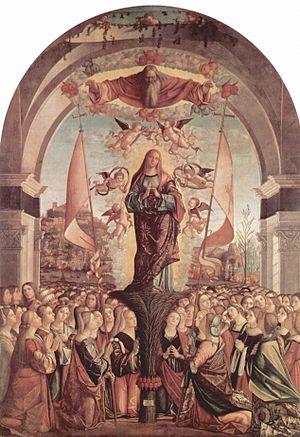
La Fleur mystique est une huile sur toile de Gustave Moreau peinte vers 1890. Cette peinture religieuse s'inspire de l'Apothéose de sainte Ursule de Carpaccio que l'artiste avait pu recopier lors de son séjour vénitien. Cette œuvre originale clôt le Cycle de l'Homme chez Moreau en montrant l'importance du sacrifice chez ses personnages héroïques.